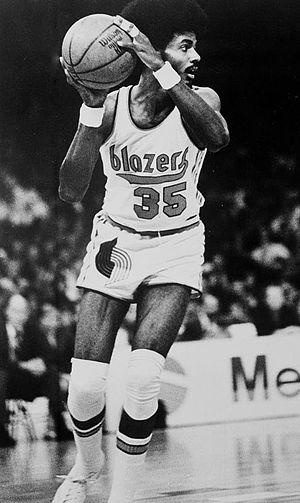
LaRue Martin, né le 30 mars 1950 à Chicago, Illinois, est un ancien joueur américain professionnel de basket-ball, souvent considéré comme le pire premier choix de Draft de la NBA de l'histoire. Martin fut sélectionné à sa sortie de l'Université Loyola par les Trail Blazers de Portland en 1972, choisi devant Bob McAdoo.